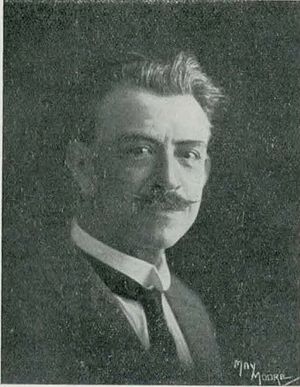
Alfred Hill
Alfred Hill ca.1920
Alfred Francis Hill var en australsk/new zealansk komponist.